Sathya Sai Prasanthi Nilayam railway station

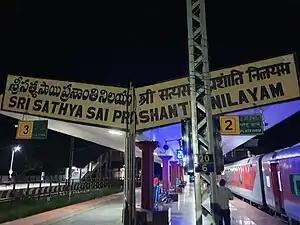
Sri Sathya Sai Prasanthi Nilayam railway station

Sri Sathya Sai Prasanthi Nilayam (station code: SSPN) is a major railway station and is located around 8 km to the west of the pilgrim town of Puttaparthi in Andhra Pradesh, India. Puttaparthi is a renowned pilgrim center and the location of the ashram of Sathya Sai Baba. The station falls under the jurisdiction of Bangalore division of South Western Railways. It has four platforms and is situated on the line connecting Dharmavaram and Penukonda.